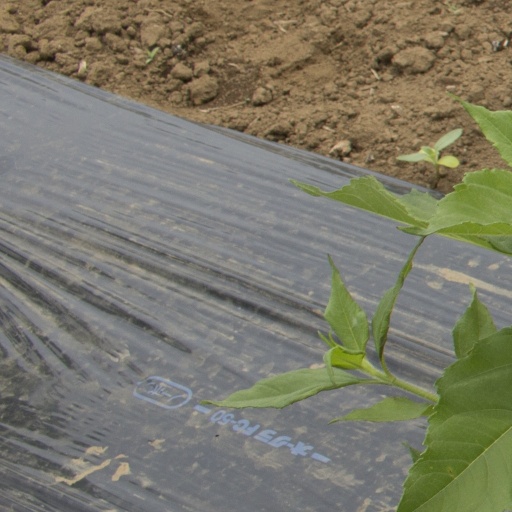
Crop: Jerusalem artichoke